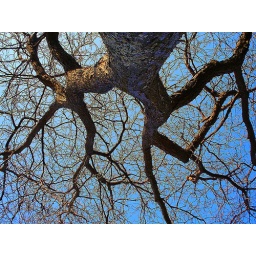
tree traverse city park near beach